Ford River Rouge complex

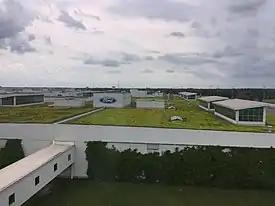
Green roof of the Rogue, 2019

In 1999, architect William McDonough entered into an agreement with Ford Motor Company to redesign its 85-year-old, Rouge River facility. The roof of the Dearborn truck assembly plant was covered with more than of sedum, a low-growing groundcover. The sedum retains and cleanses rainwater and moderates the internal temperature of the building, saving energy.